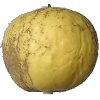
Label: Apple Golden 1